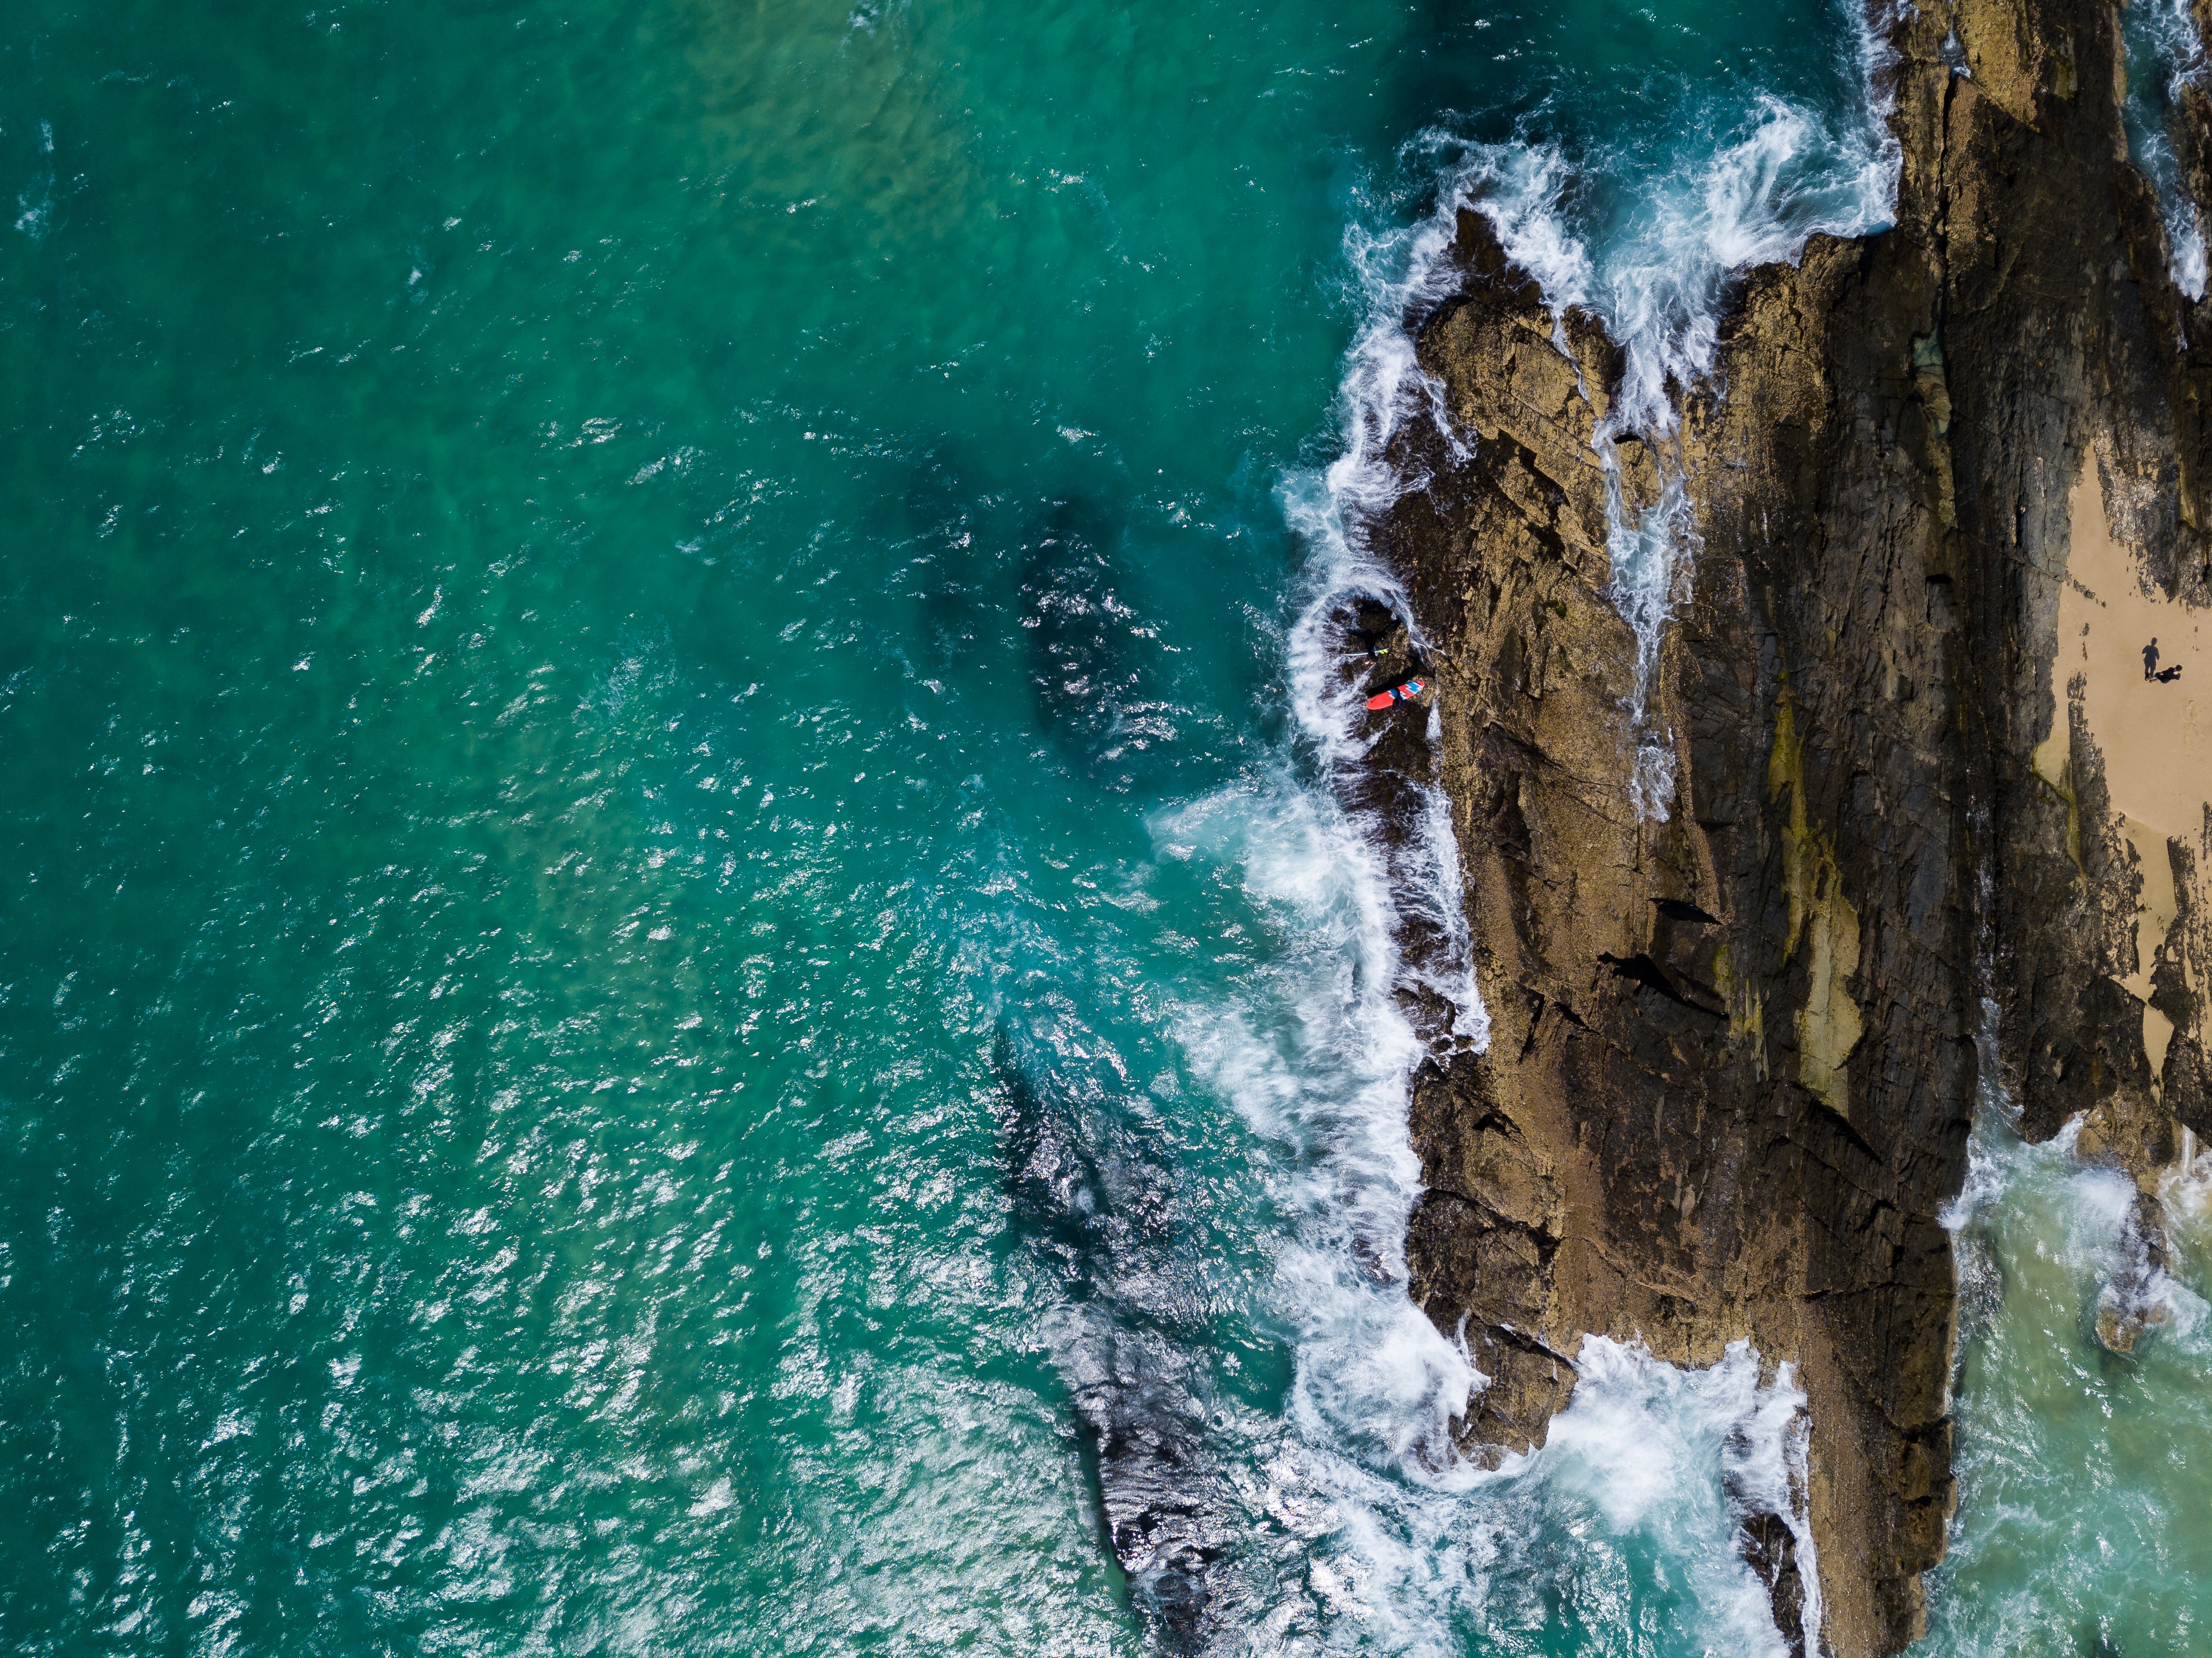
water, cliff, sea, rock, terrain, adventure, coastal and oceanic landforms, wave, ocean, coast, formation, klippe, sport climbing, recreation, escarpment, climbing, watercourse